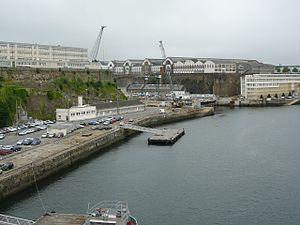
Brest
Le quartier des Capucins de Brest est un quartier bâti à partir de 2015 sur l'emplacement des anciens ateliers des Capucins, cédés par l'arsenal de Brest à Brest Métropole.
L’arsenal de Brest ou port militaire de Brest est une base navale de la Marine nationale française constituée d'un ensemble d’installations militaires et navales situé dans la rivière Penfeld, à Brest, dans la rade de Brest, dans le Finistère, en Bretagne. Il s’agit de la seconde base navale française, après celle de Toulon et devant celle de Cherbourg. Dans le langage populaire ouvrier brestois, l’arsenal de Brest est aussi appelé l’arsouil’.